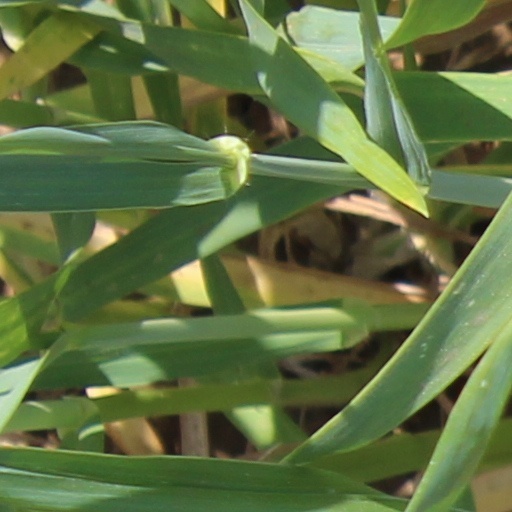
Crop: wheat